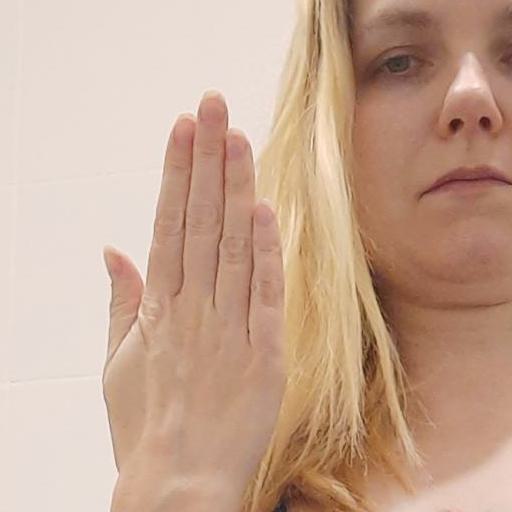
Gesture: stop_inverted